Project 2025

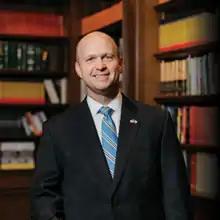
Heritage Foundation president Kevin Roberts established the Project in 2022.

The Heritage Foundation, a conservative think tank founded in 1973, has had significant influence in U.S. public policy making. In 2019, it ranked among the most influential public policy organizations in the United States. It coordinates with many conservative groups to build a network of allies.